Kyaukme A Kyin Thar

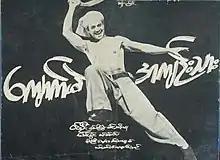
film poster

Kyaukme A Kyin Thar is a 1969 Burmese black-and-white action drama film, directed by San Shwe Maung starring Win Oo, Khin Than Nu, Aung Lwin, Phoe Par Gyi and San San Win.